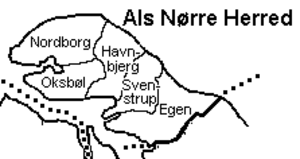
Als Nørre Herred
Als Nørre Herred, Sønderborg Amt, Danmark. Tegnet af Svend-Erik Christiansen.
Als Nørre Herred hørte hørte oprindeligt under Nordborg Amt, men efter 1864 blev det overført til Sønderborg Amt.